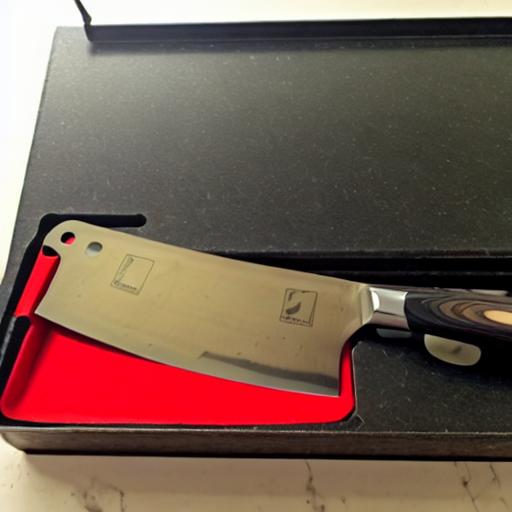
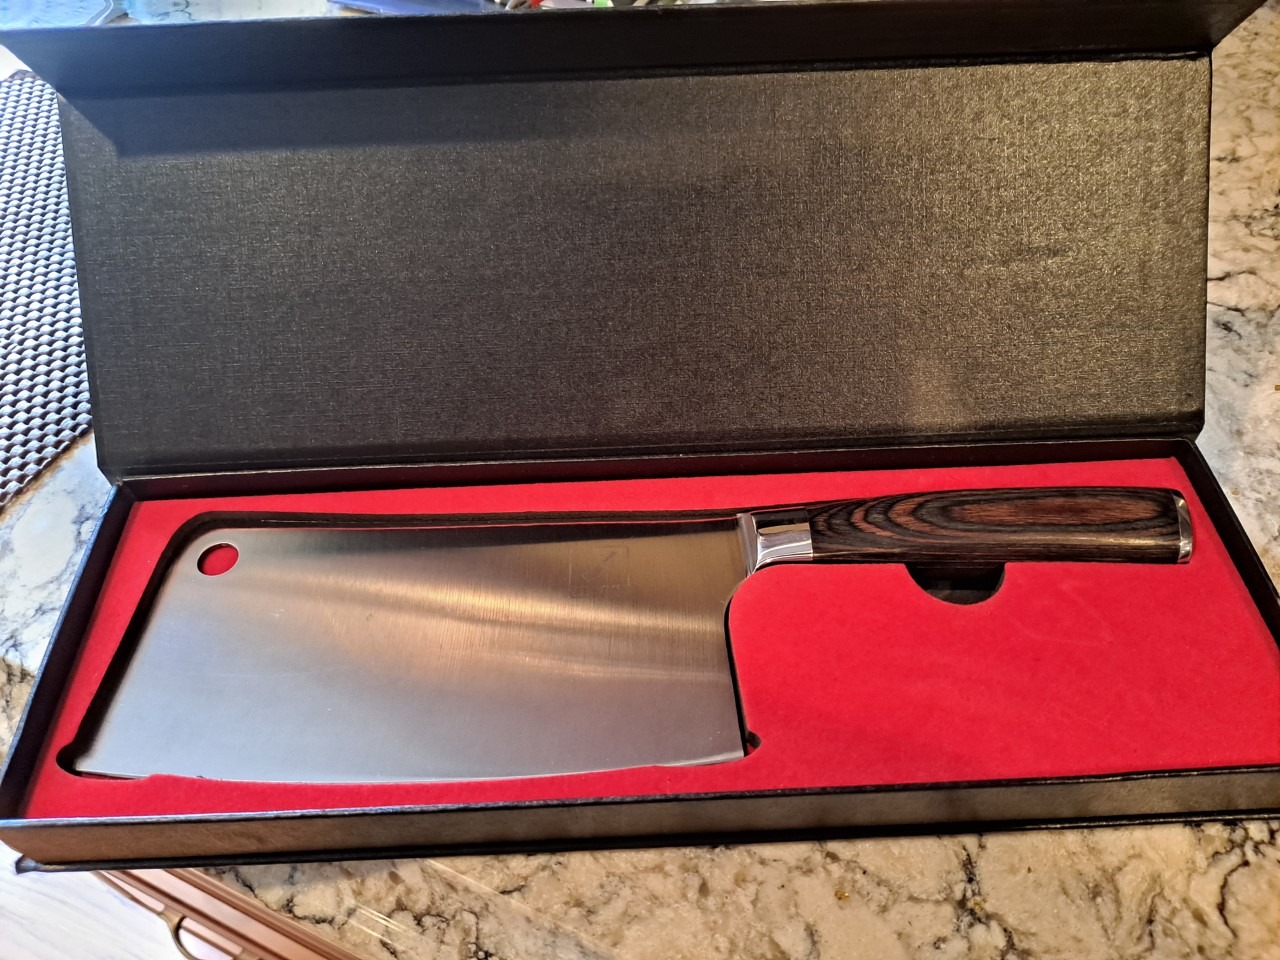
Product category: items_knife
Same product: no